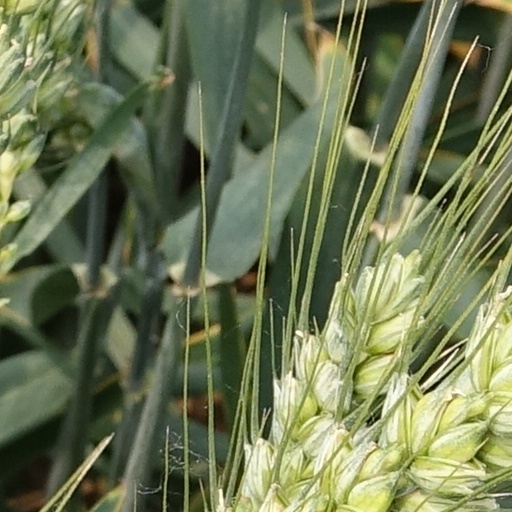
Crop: wheat